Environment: real
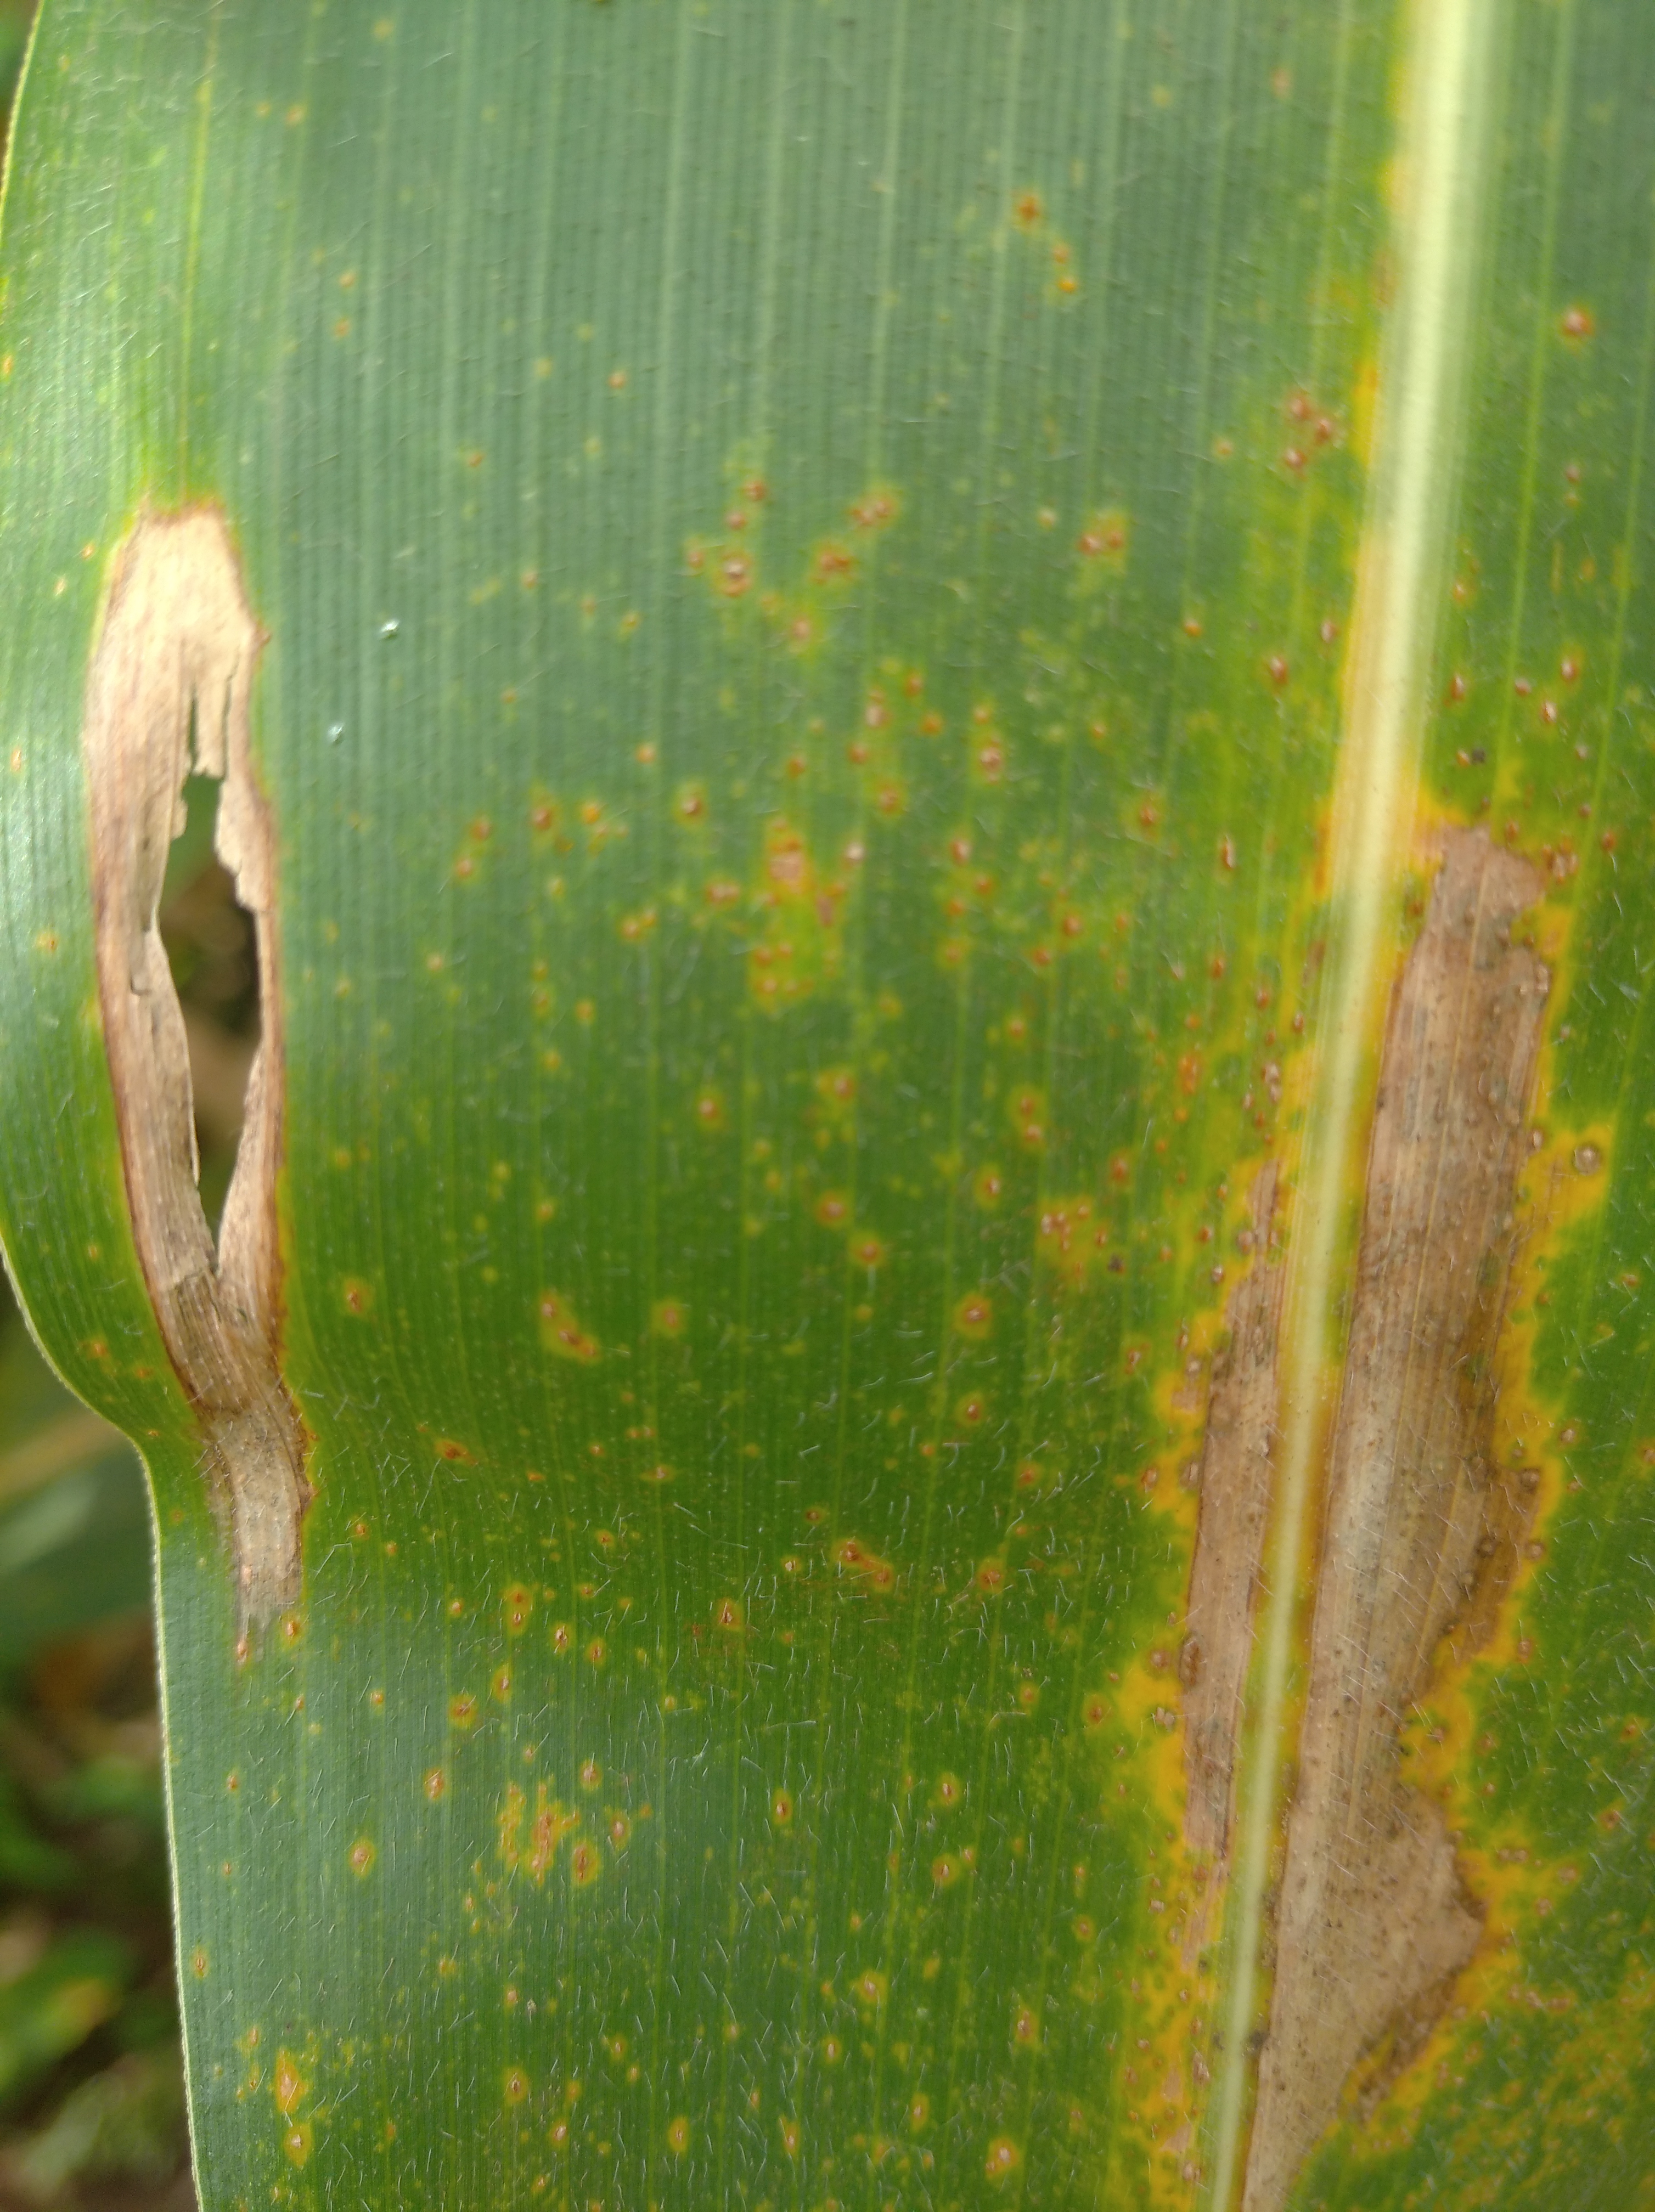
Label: northern_corn_leaf_blight